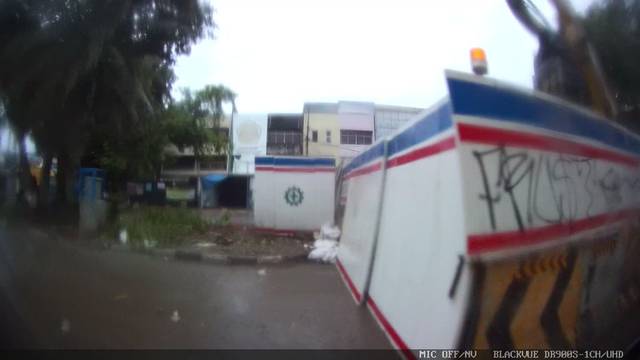
Region: Indonesia
Coordinates: -6.13, 106.805